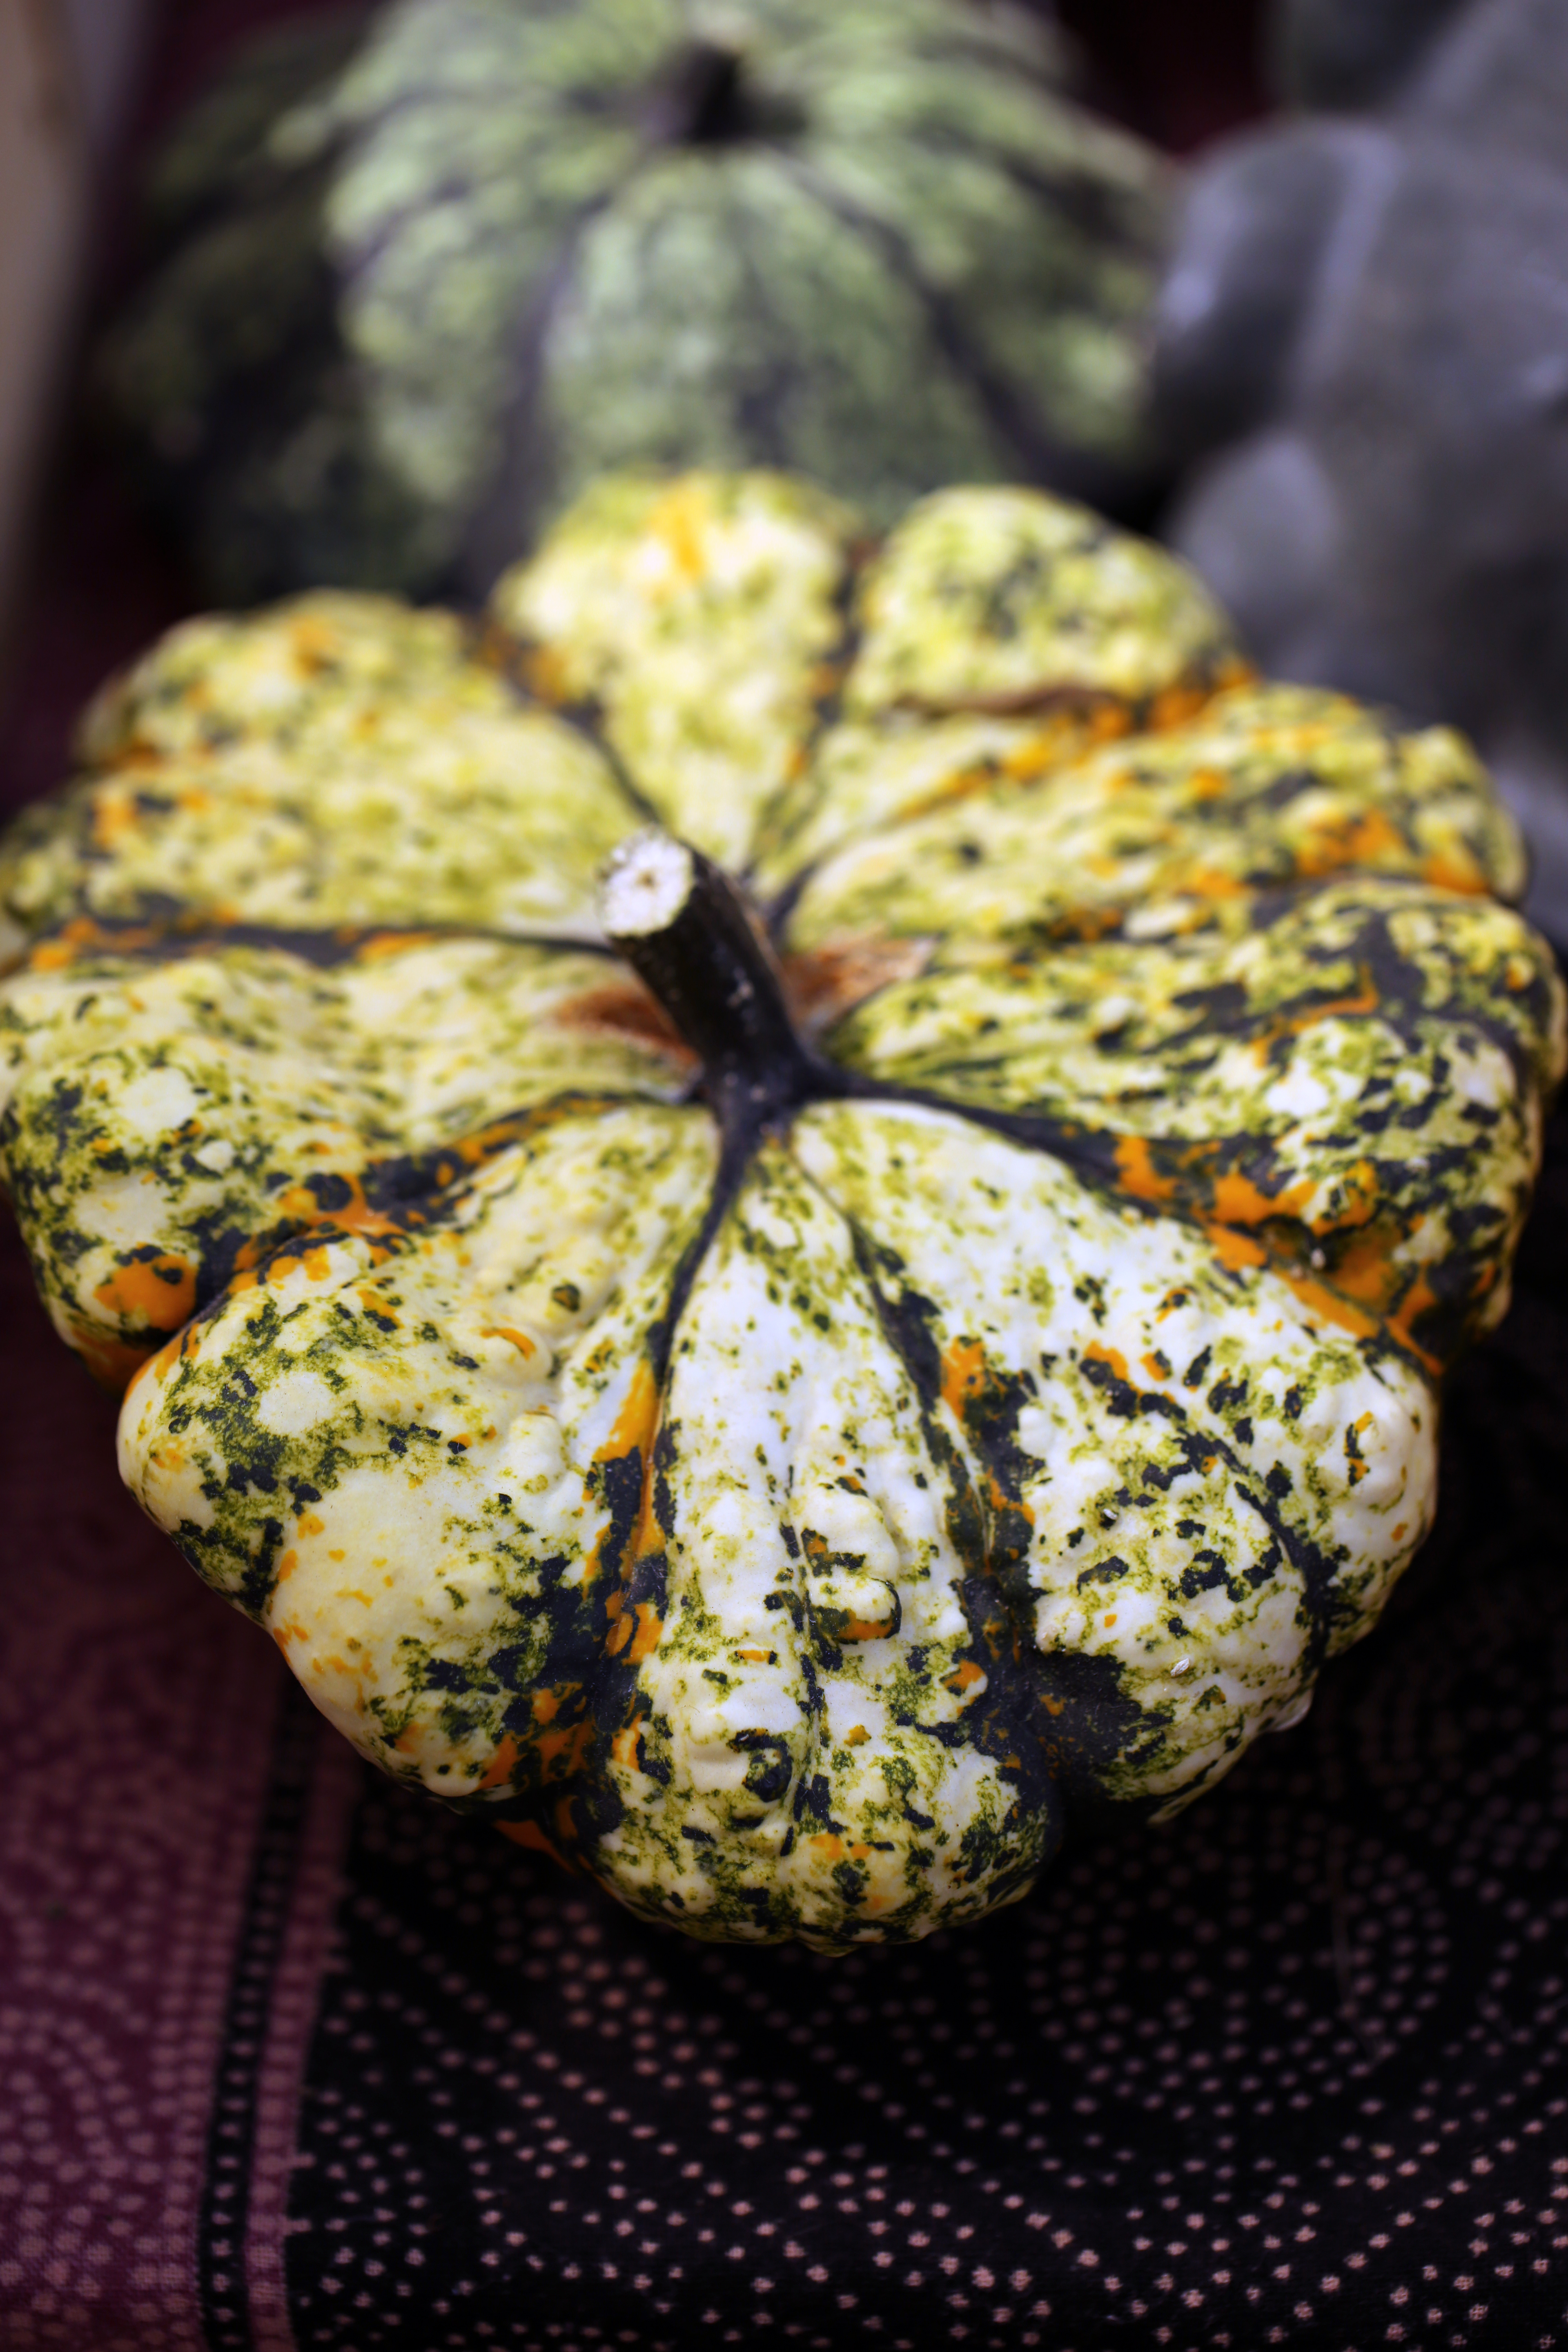
outdoor, plant, fruit, leaf, flower, europe, pattern, food, produce, vegetable, canon, yellow, gourd, midi, couleurs, occitanie, isasza, southfrance, sdfrankreich, zuidfrankrijk, mditerrane, languedocroussillon, hrault, montpelliermtropole, expositionvente, eos5d, exterieur, cucurbitaces, clapiers, festivaldelatomate, culturesmarachres, varitsanciennes, potimarons, potirons, ptissons, motifs, cucurbita, macro photography, flowering plant, land plant